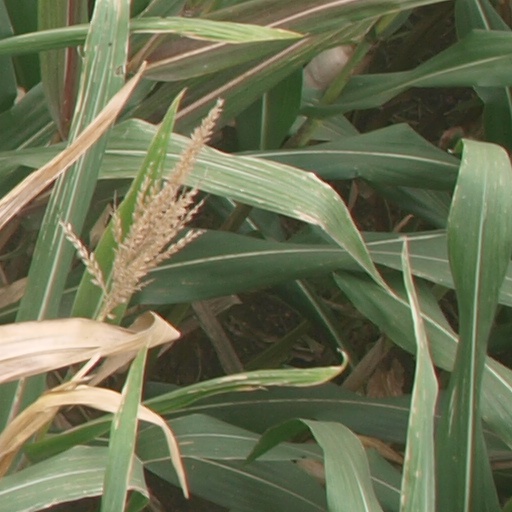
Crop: maize; corn